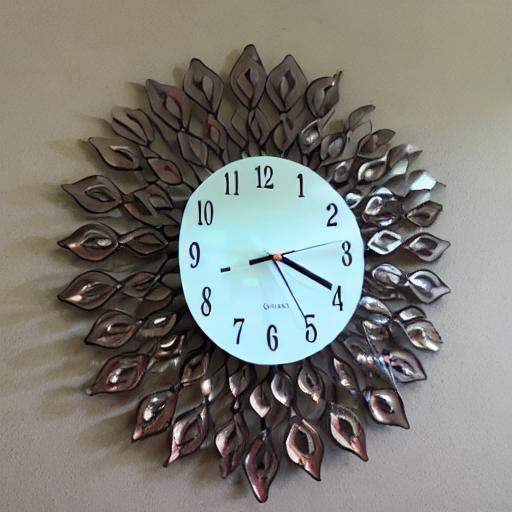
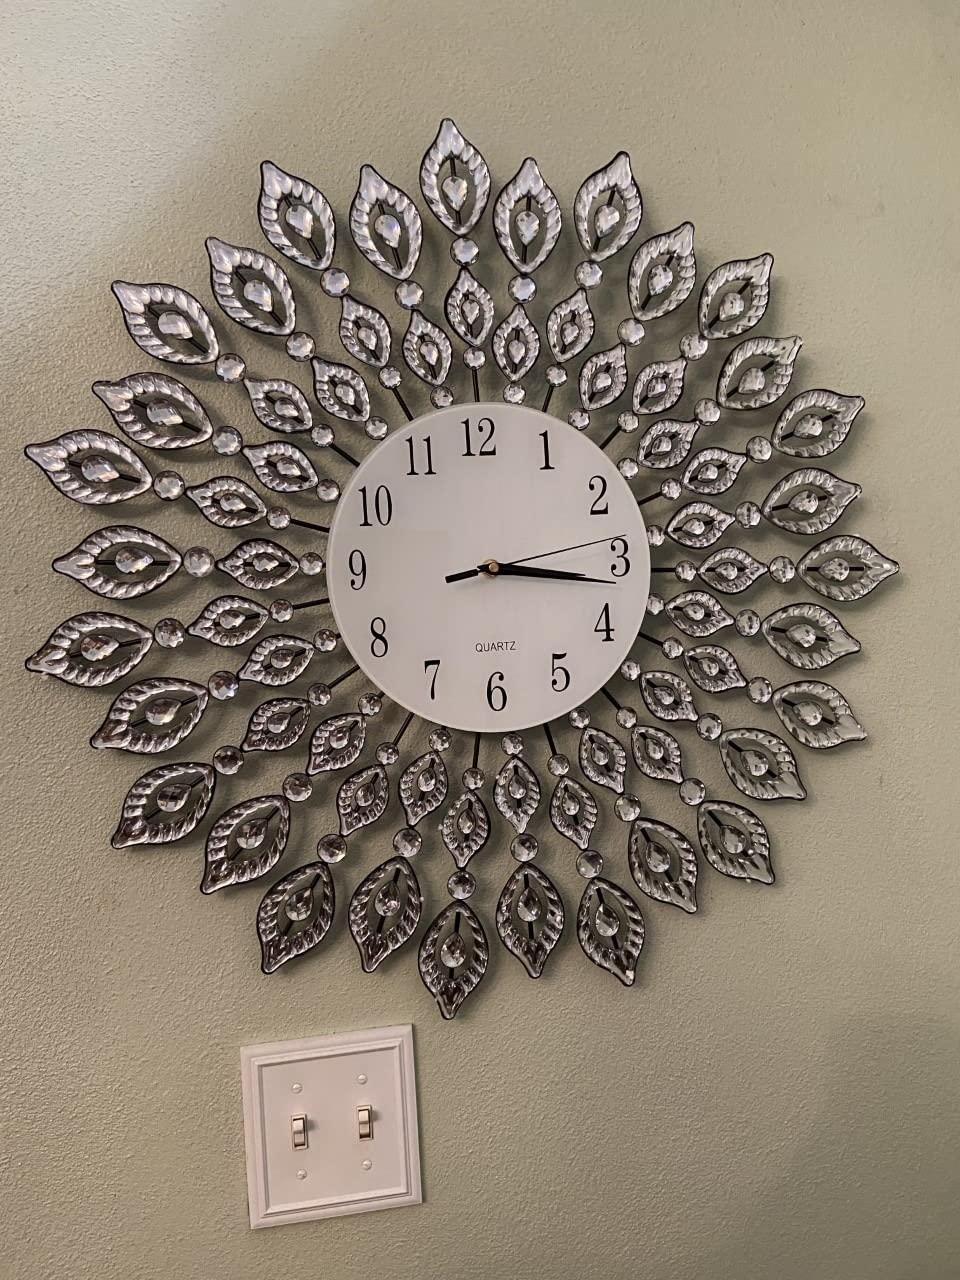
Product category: clock
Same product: no